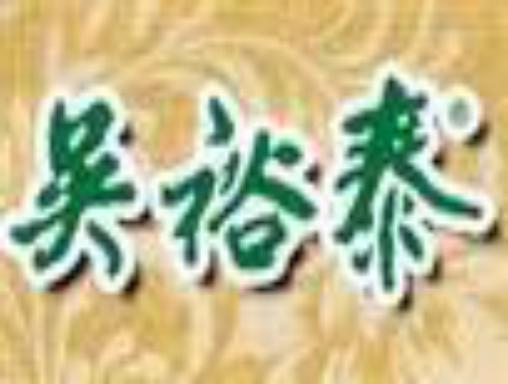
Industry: Food